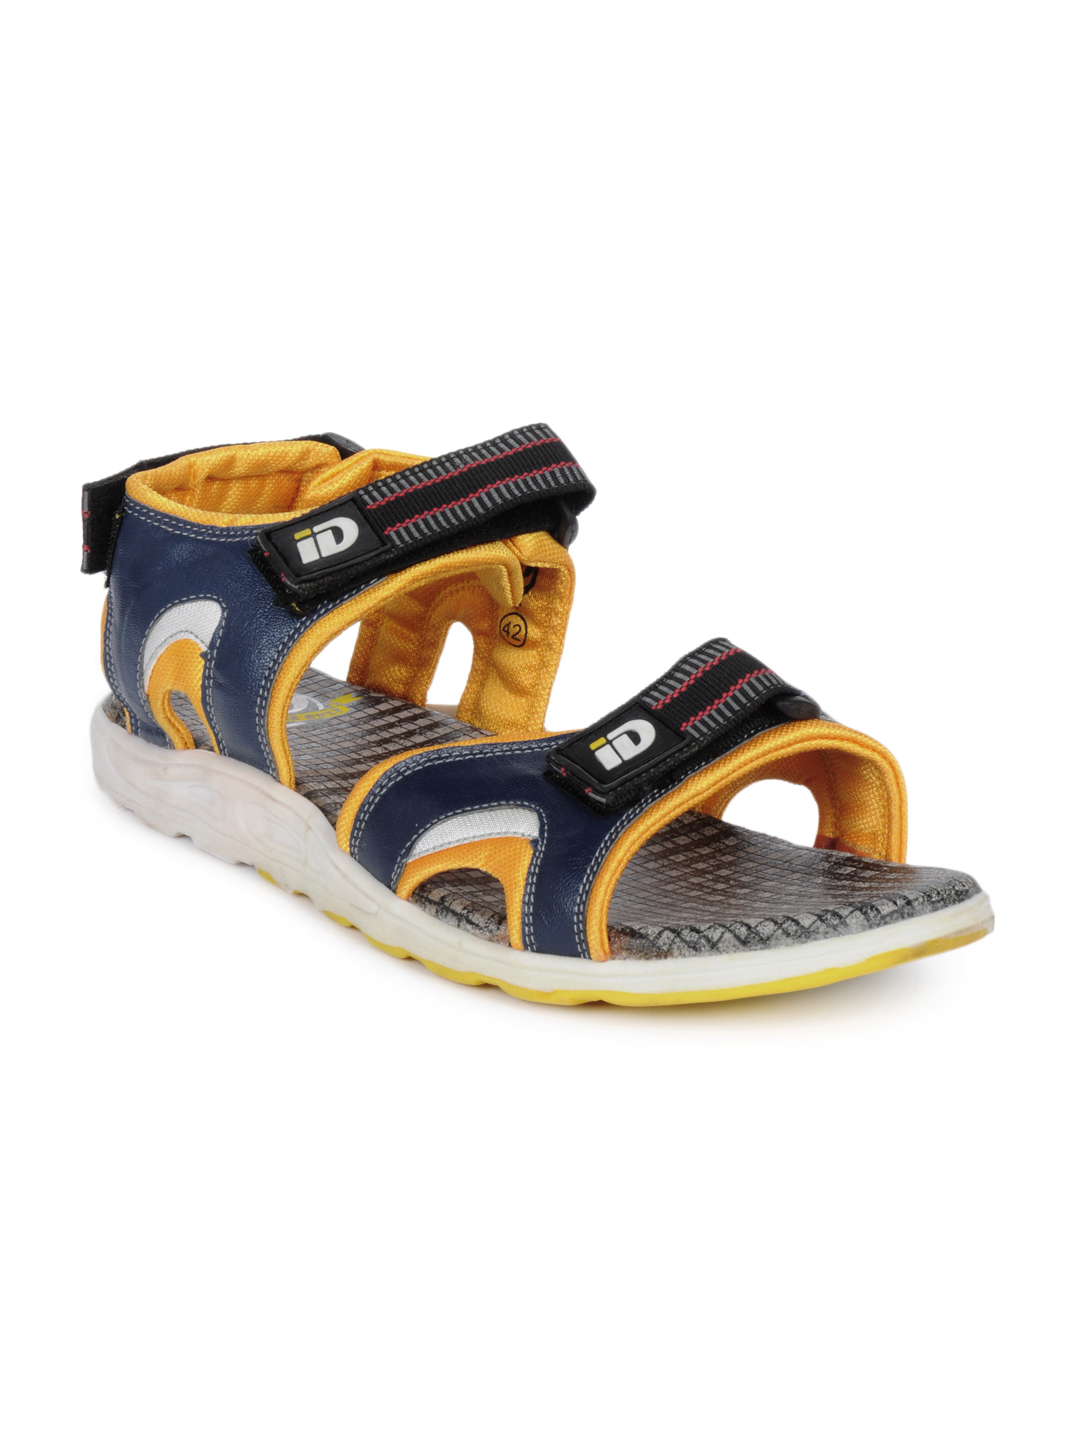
ID Men Blue Sandals
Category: Footwear / Sandal / Sandals
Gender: Men
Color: Blue
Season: Fall 2012
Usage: Casual